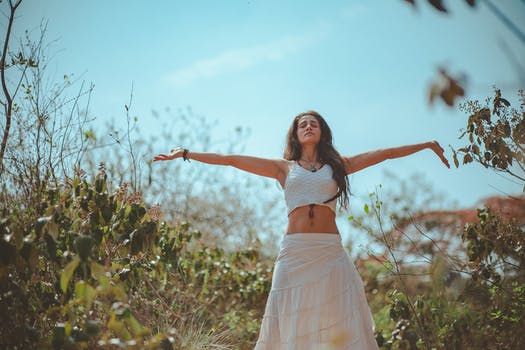
Label: No Watermark